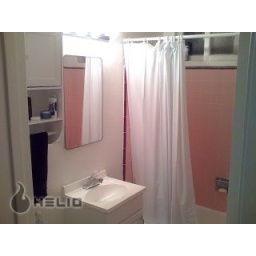
Small sink but it works. on the left u can see the cabinet i put in